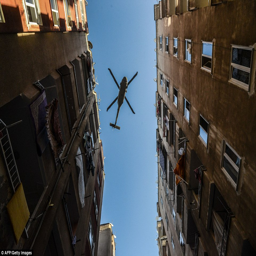
a minibus crammed has exploded near a building used by riot police killing people